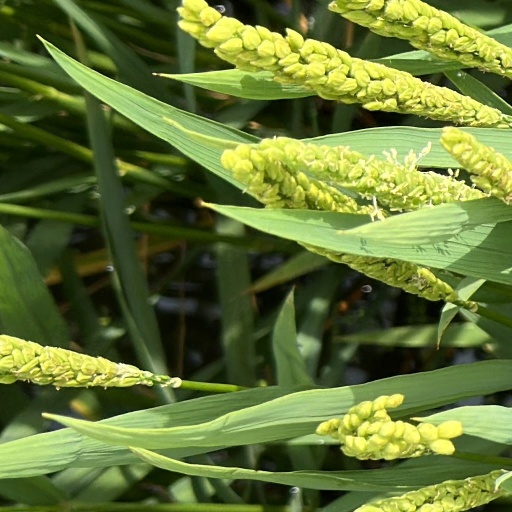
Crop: rice